Geothermal energy in the United States

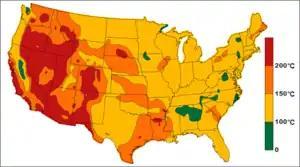
Estimated subterranean temperatures at a depth of 6 kilometers

The most significant development catalyst is the Energy Policy Act of 2005. This Act made new geothermal plants eligible for the full federal production tax credit, previously available only to wind power projects and certain kinds of biomass. It also authorized and directed increased funding for research by the Department of Energy, and enabled the Bureau of Land Management to address its backlog of geothermal leases and permits.